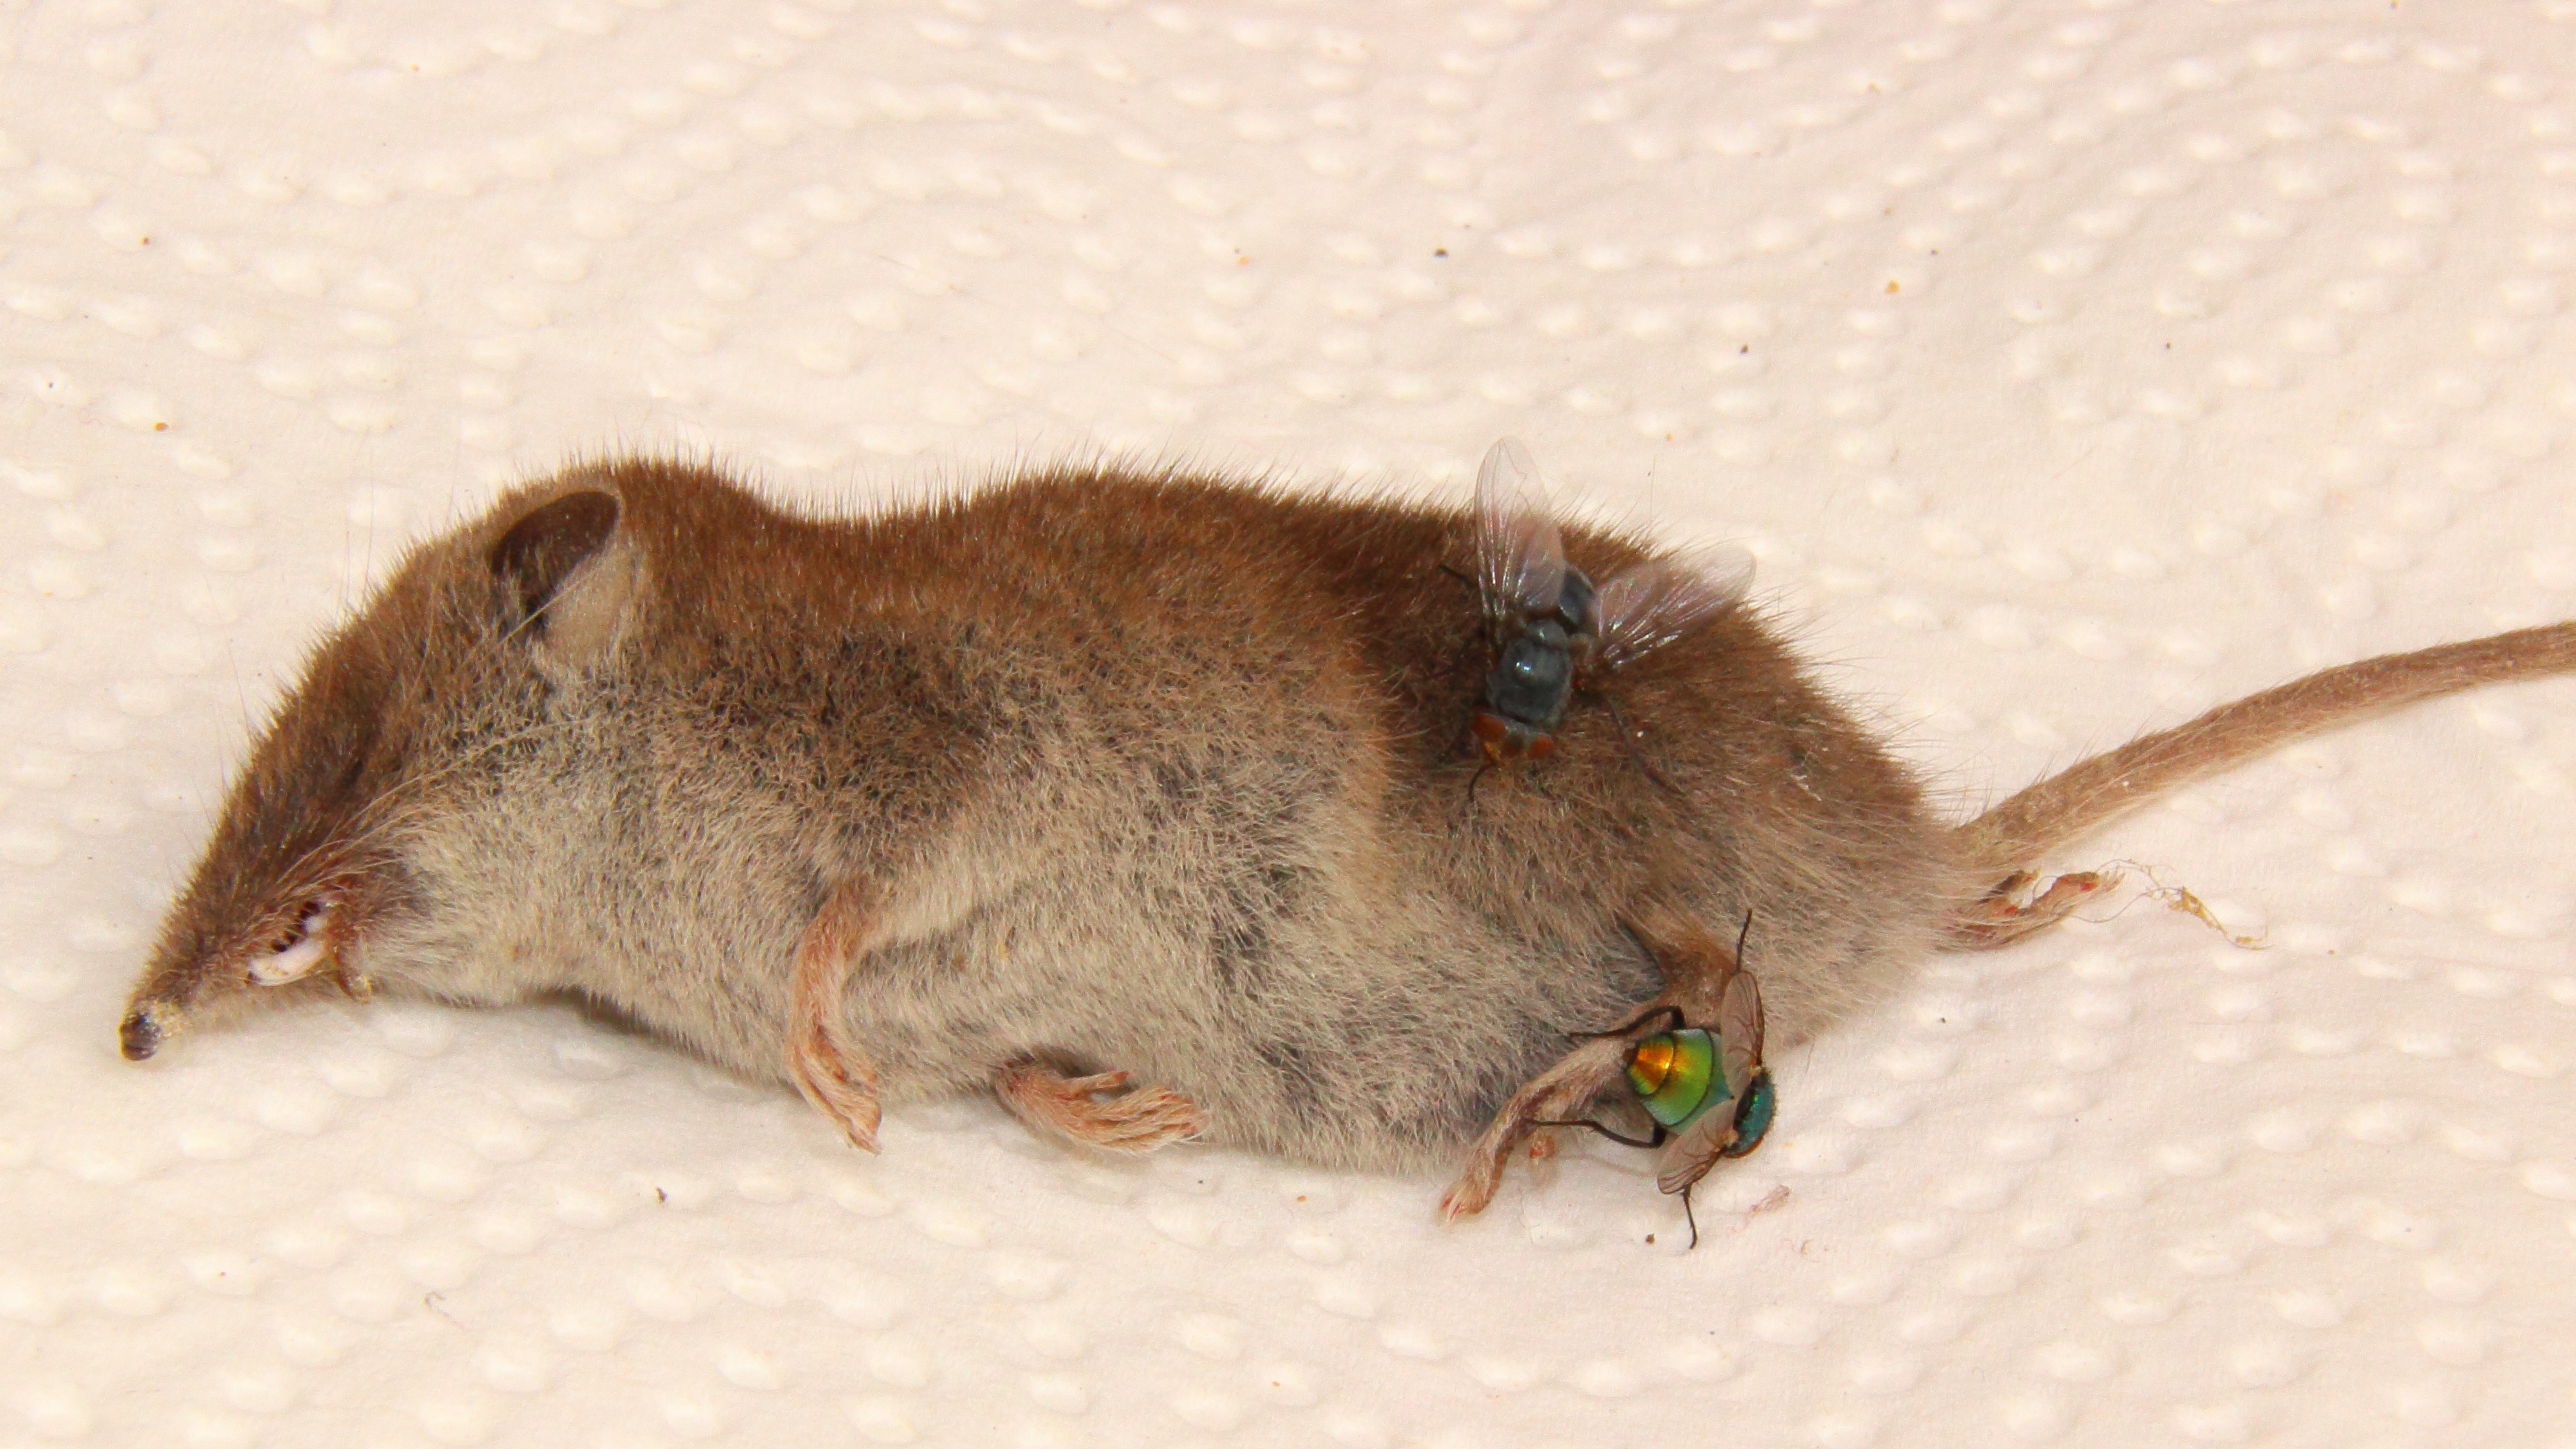
mouse, animal, fly, wildlife, mammal, dead, rodent, fauna, whiskers, vertebrate, pest, housefly, carcass, gerbil, shrew, muroidea, muridae, dormouse